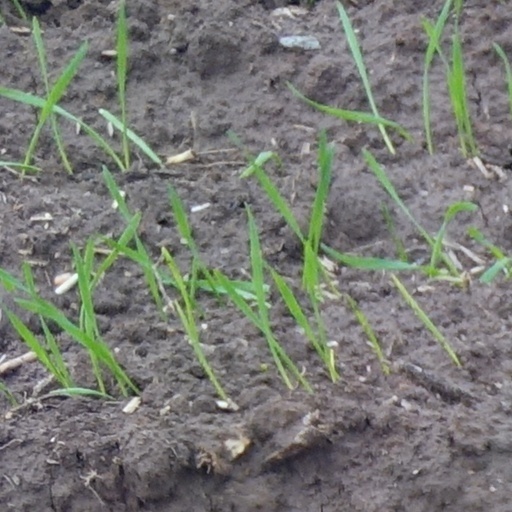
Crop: wheat